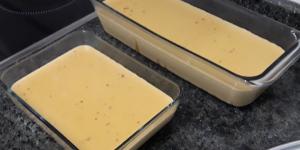
flan de turron sin huevo